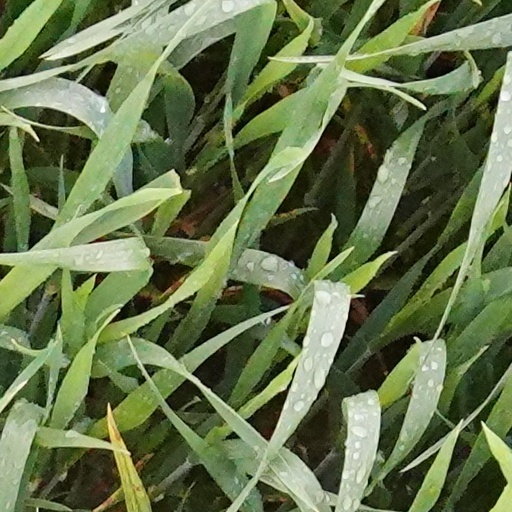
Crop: wheat